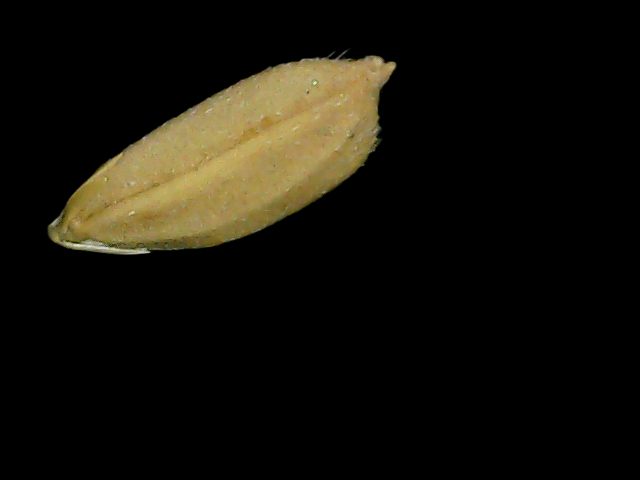
Rice variety: Bd52